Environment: real
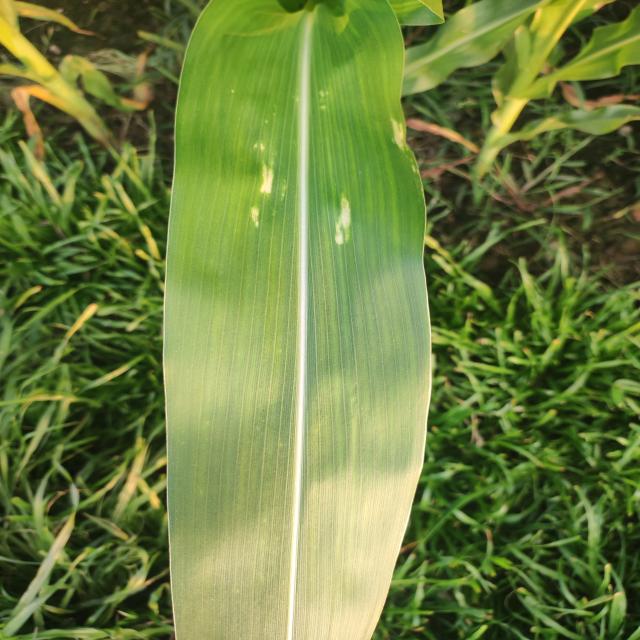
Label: northern_corn_leaf_blight